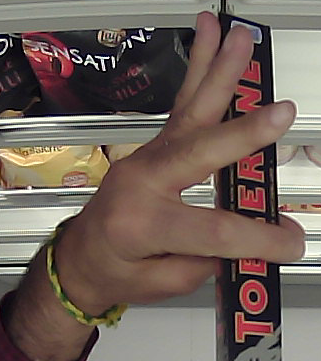
Product: toblerone_black